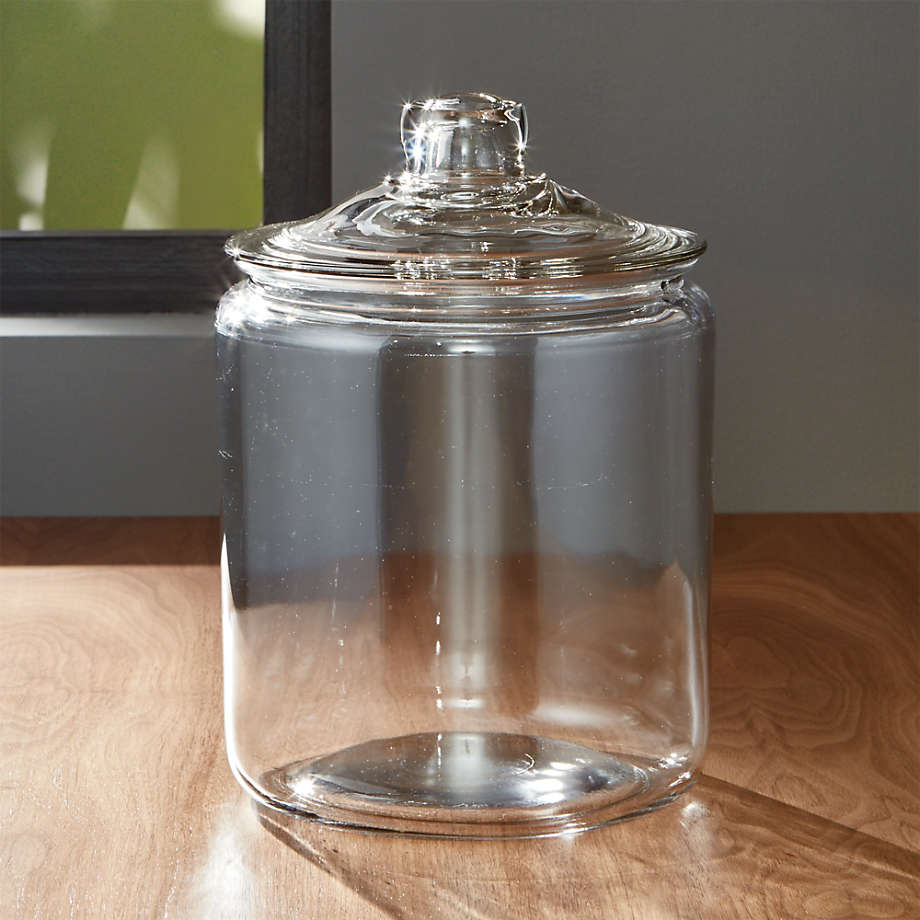
Waste category: glass